M1895 Colt–Browning machine gun

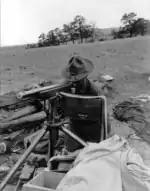
Colorado National Guardsman Sergeant John Davis manning a M1895 machine gun on Water Tank Hill, facing towards the striker's tent colony at Ludlow, Colorado during the Colorado Coalfield War, 1914.

The US Army, while never formally adopting the M1895, purchased two guns in 1902, followed by an additional purchase of 140 guns in 1904. These guns, along with small quantities of Maxim and Vickers guns, were issued to various units for evaluation purposes. These saw intermittent use by Army and National Guard Units at least until 1921. The first formally adopted machine gun by the US Army was the M1909 Benét–Mercié (Hotchkiss) machine-rifle, a bipod-mounted, strip-feed machine gun.